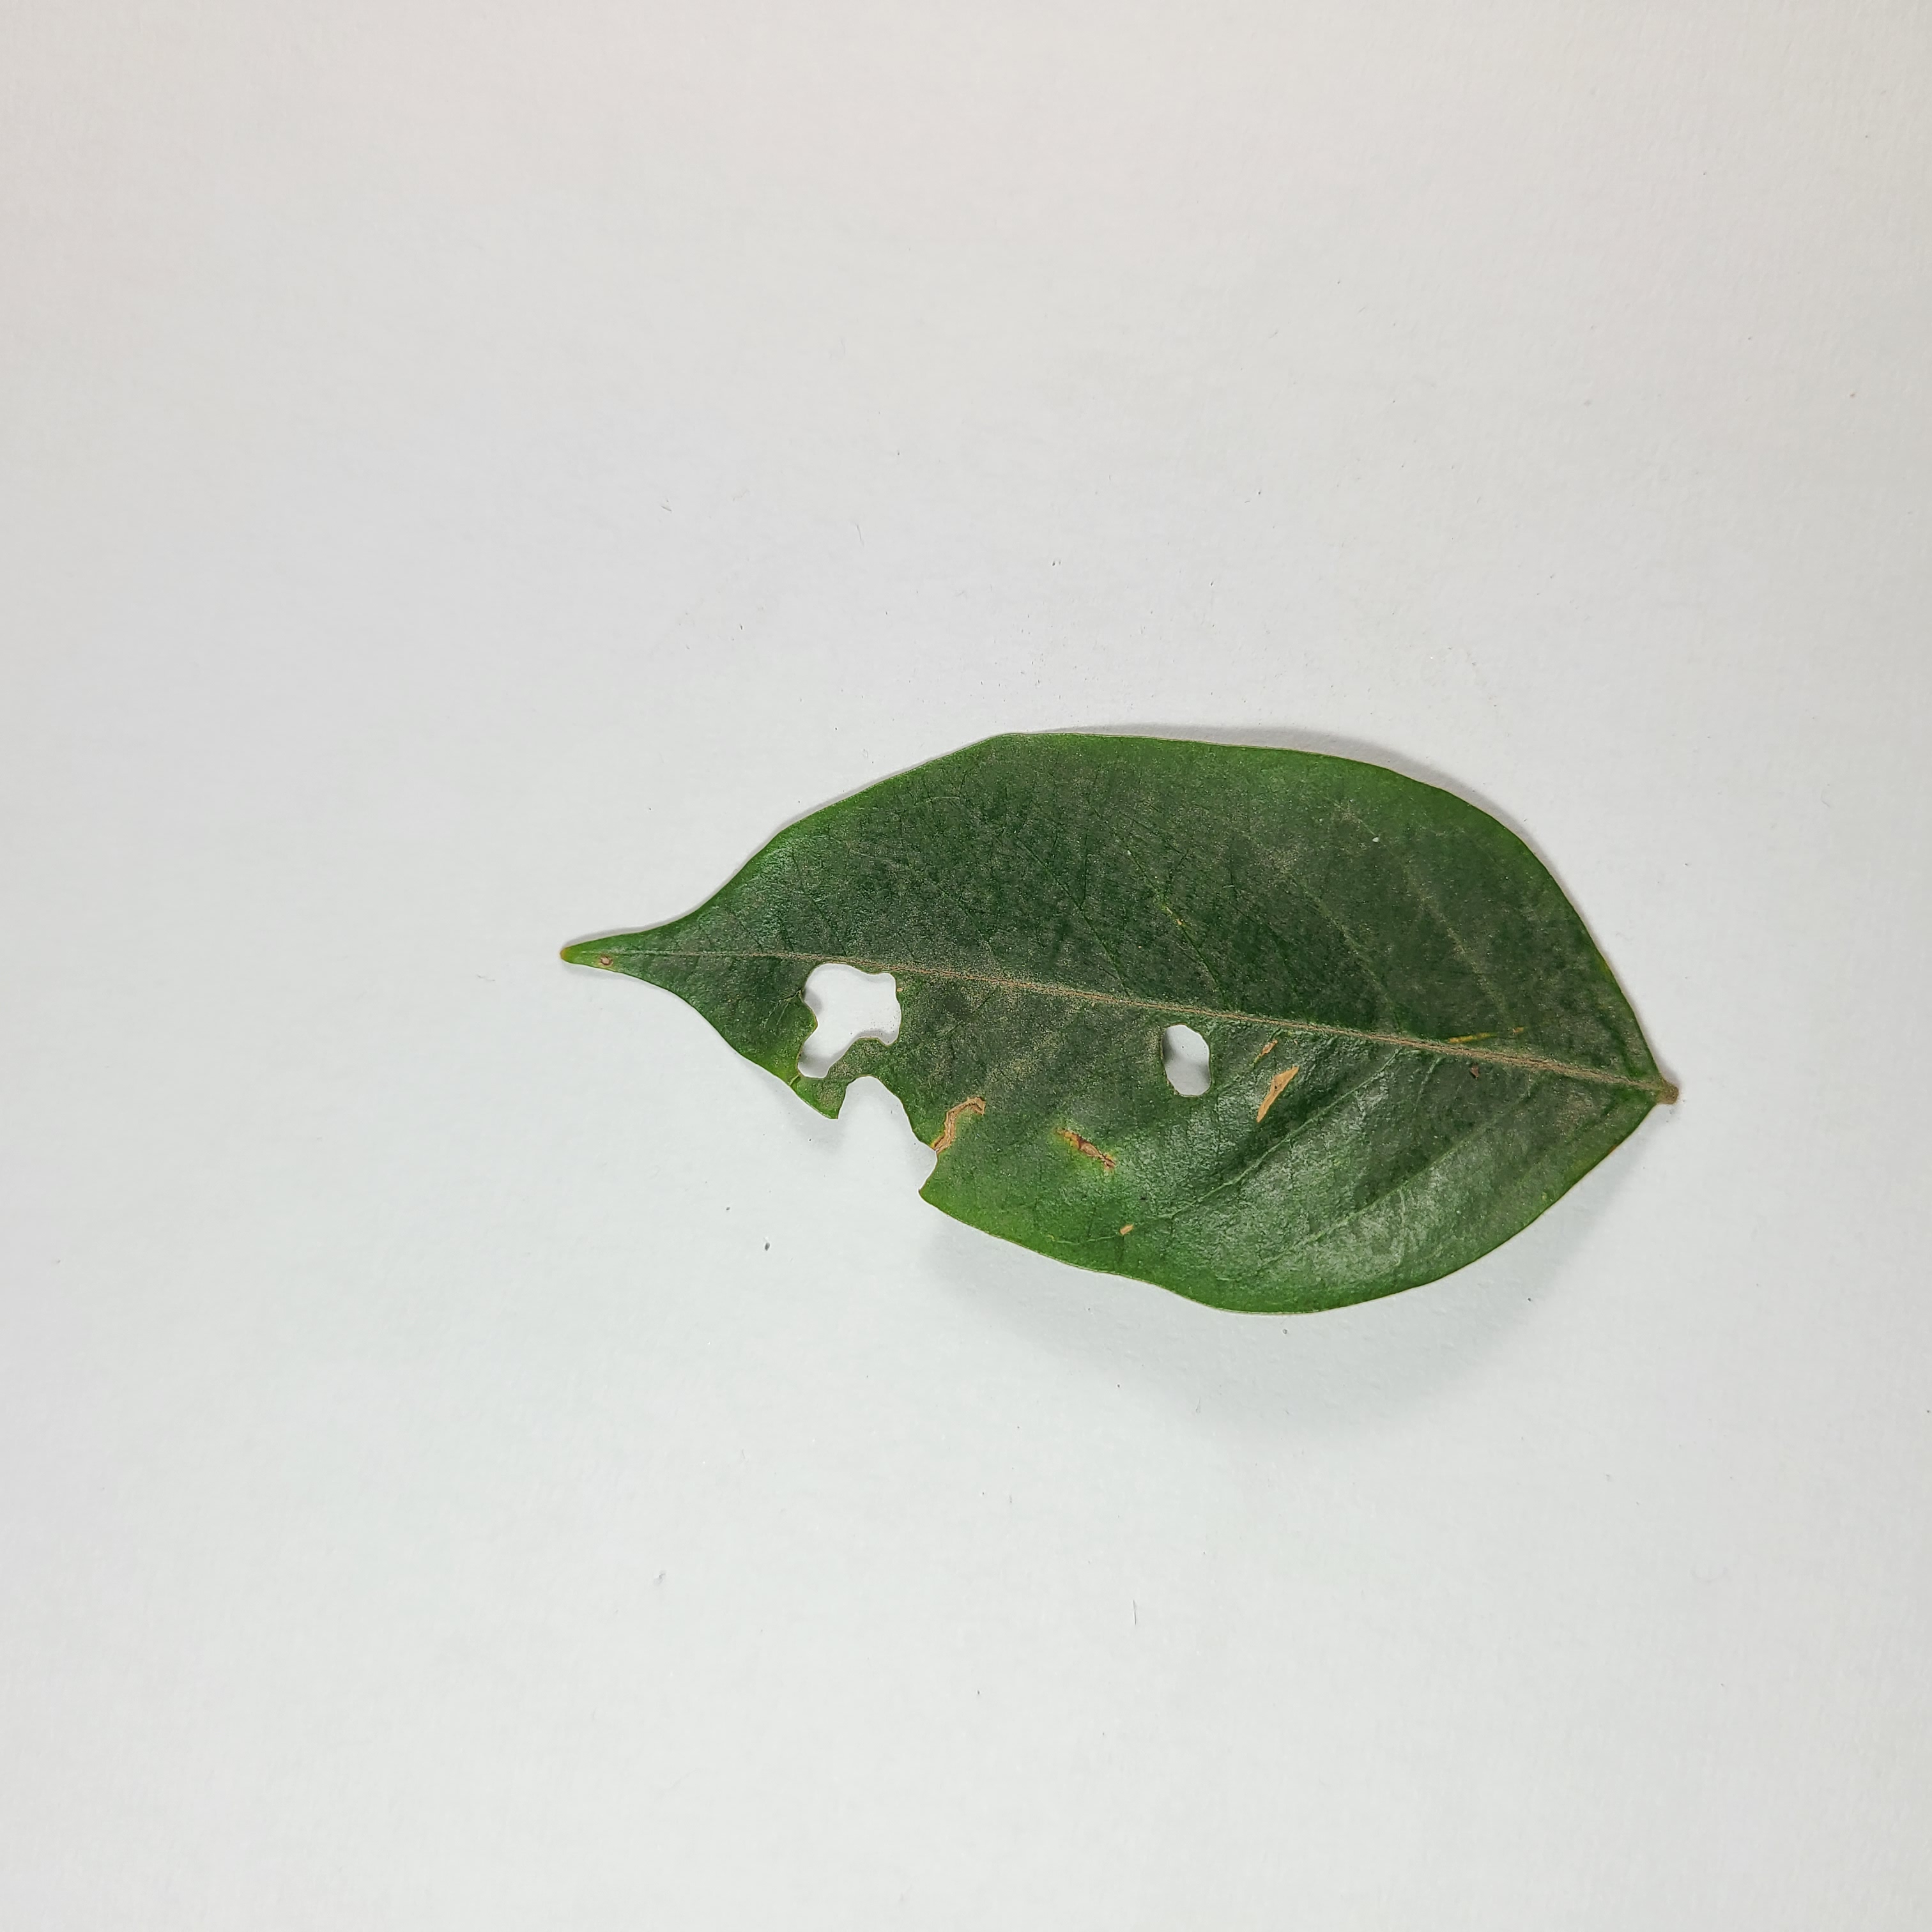
Label: Insect Hole leaves